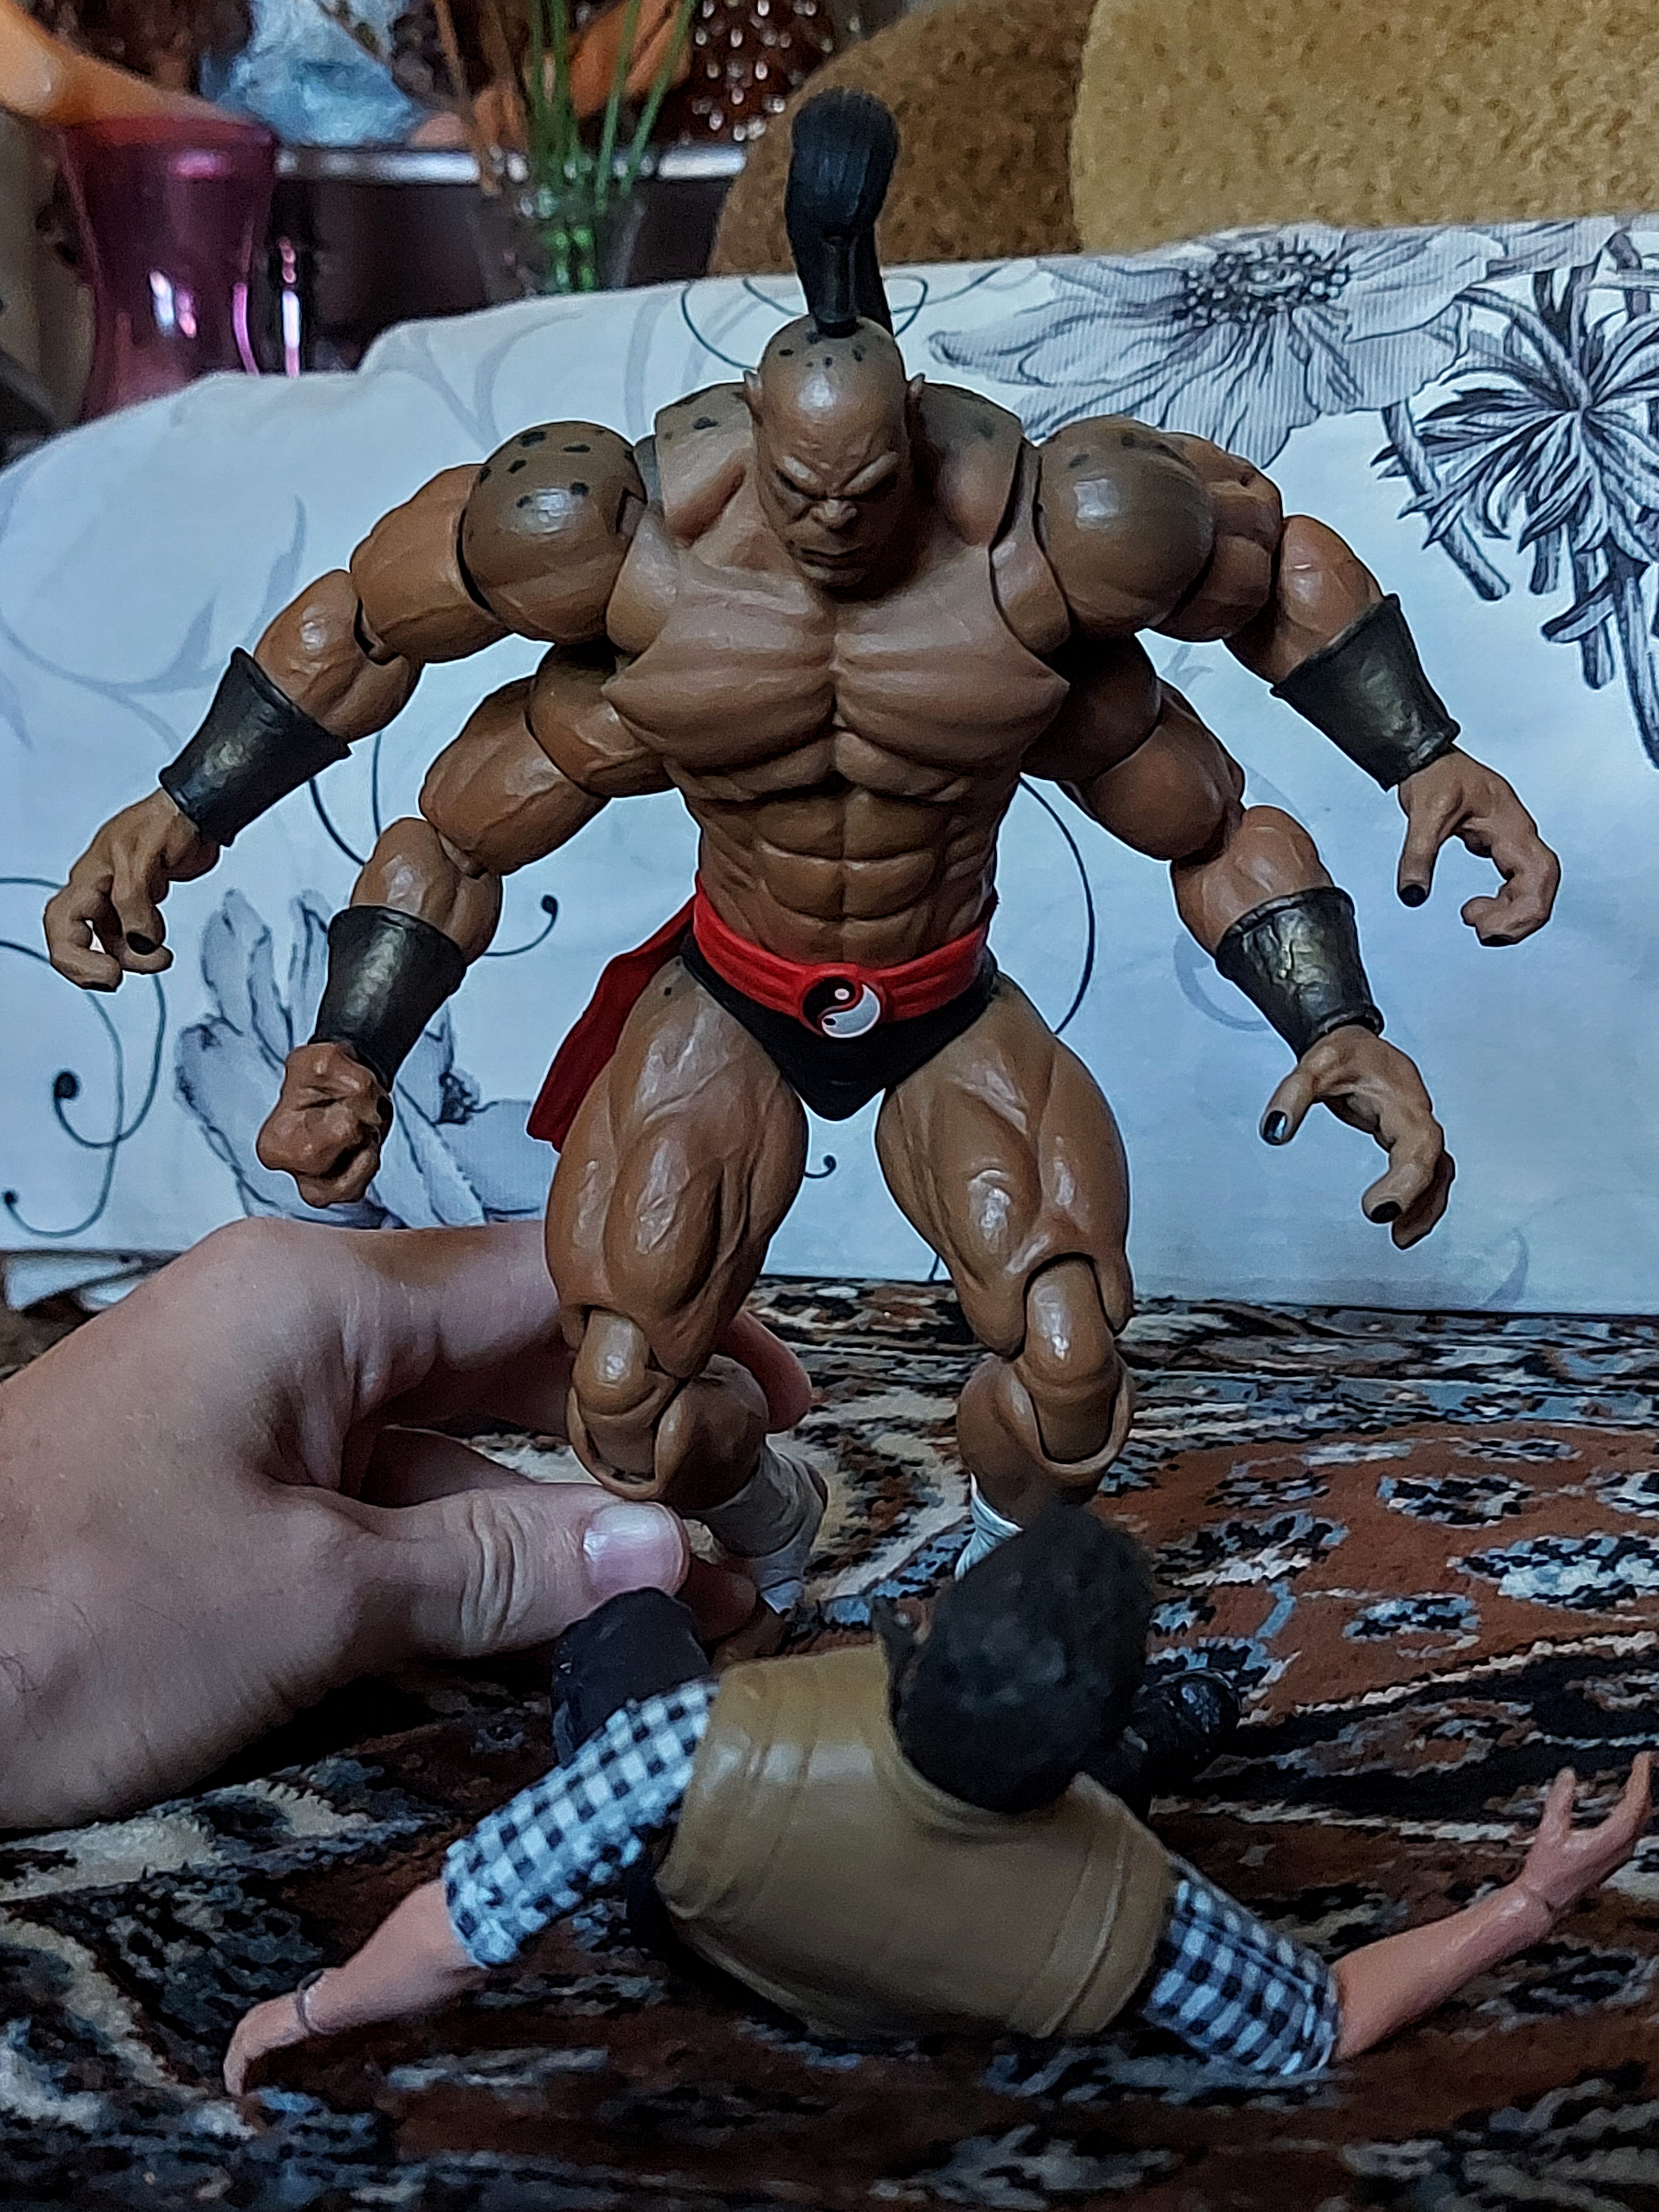
Shokan, storm, collectibles, warrior, fighter, action, figure, cartoon, bodybuilder, art, chest, thigh, toy, bodybuilding, Barechested, event, shorts, contact sport, combat sport, fictional character, underpants, action figure, costume, superhero, fiction, physical fitness, abdomen, hat, illustration, hero, wrestling, action film, flesh, metal, wrestler, striking combat sports, competition event, machine, sun hat